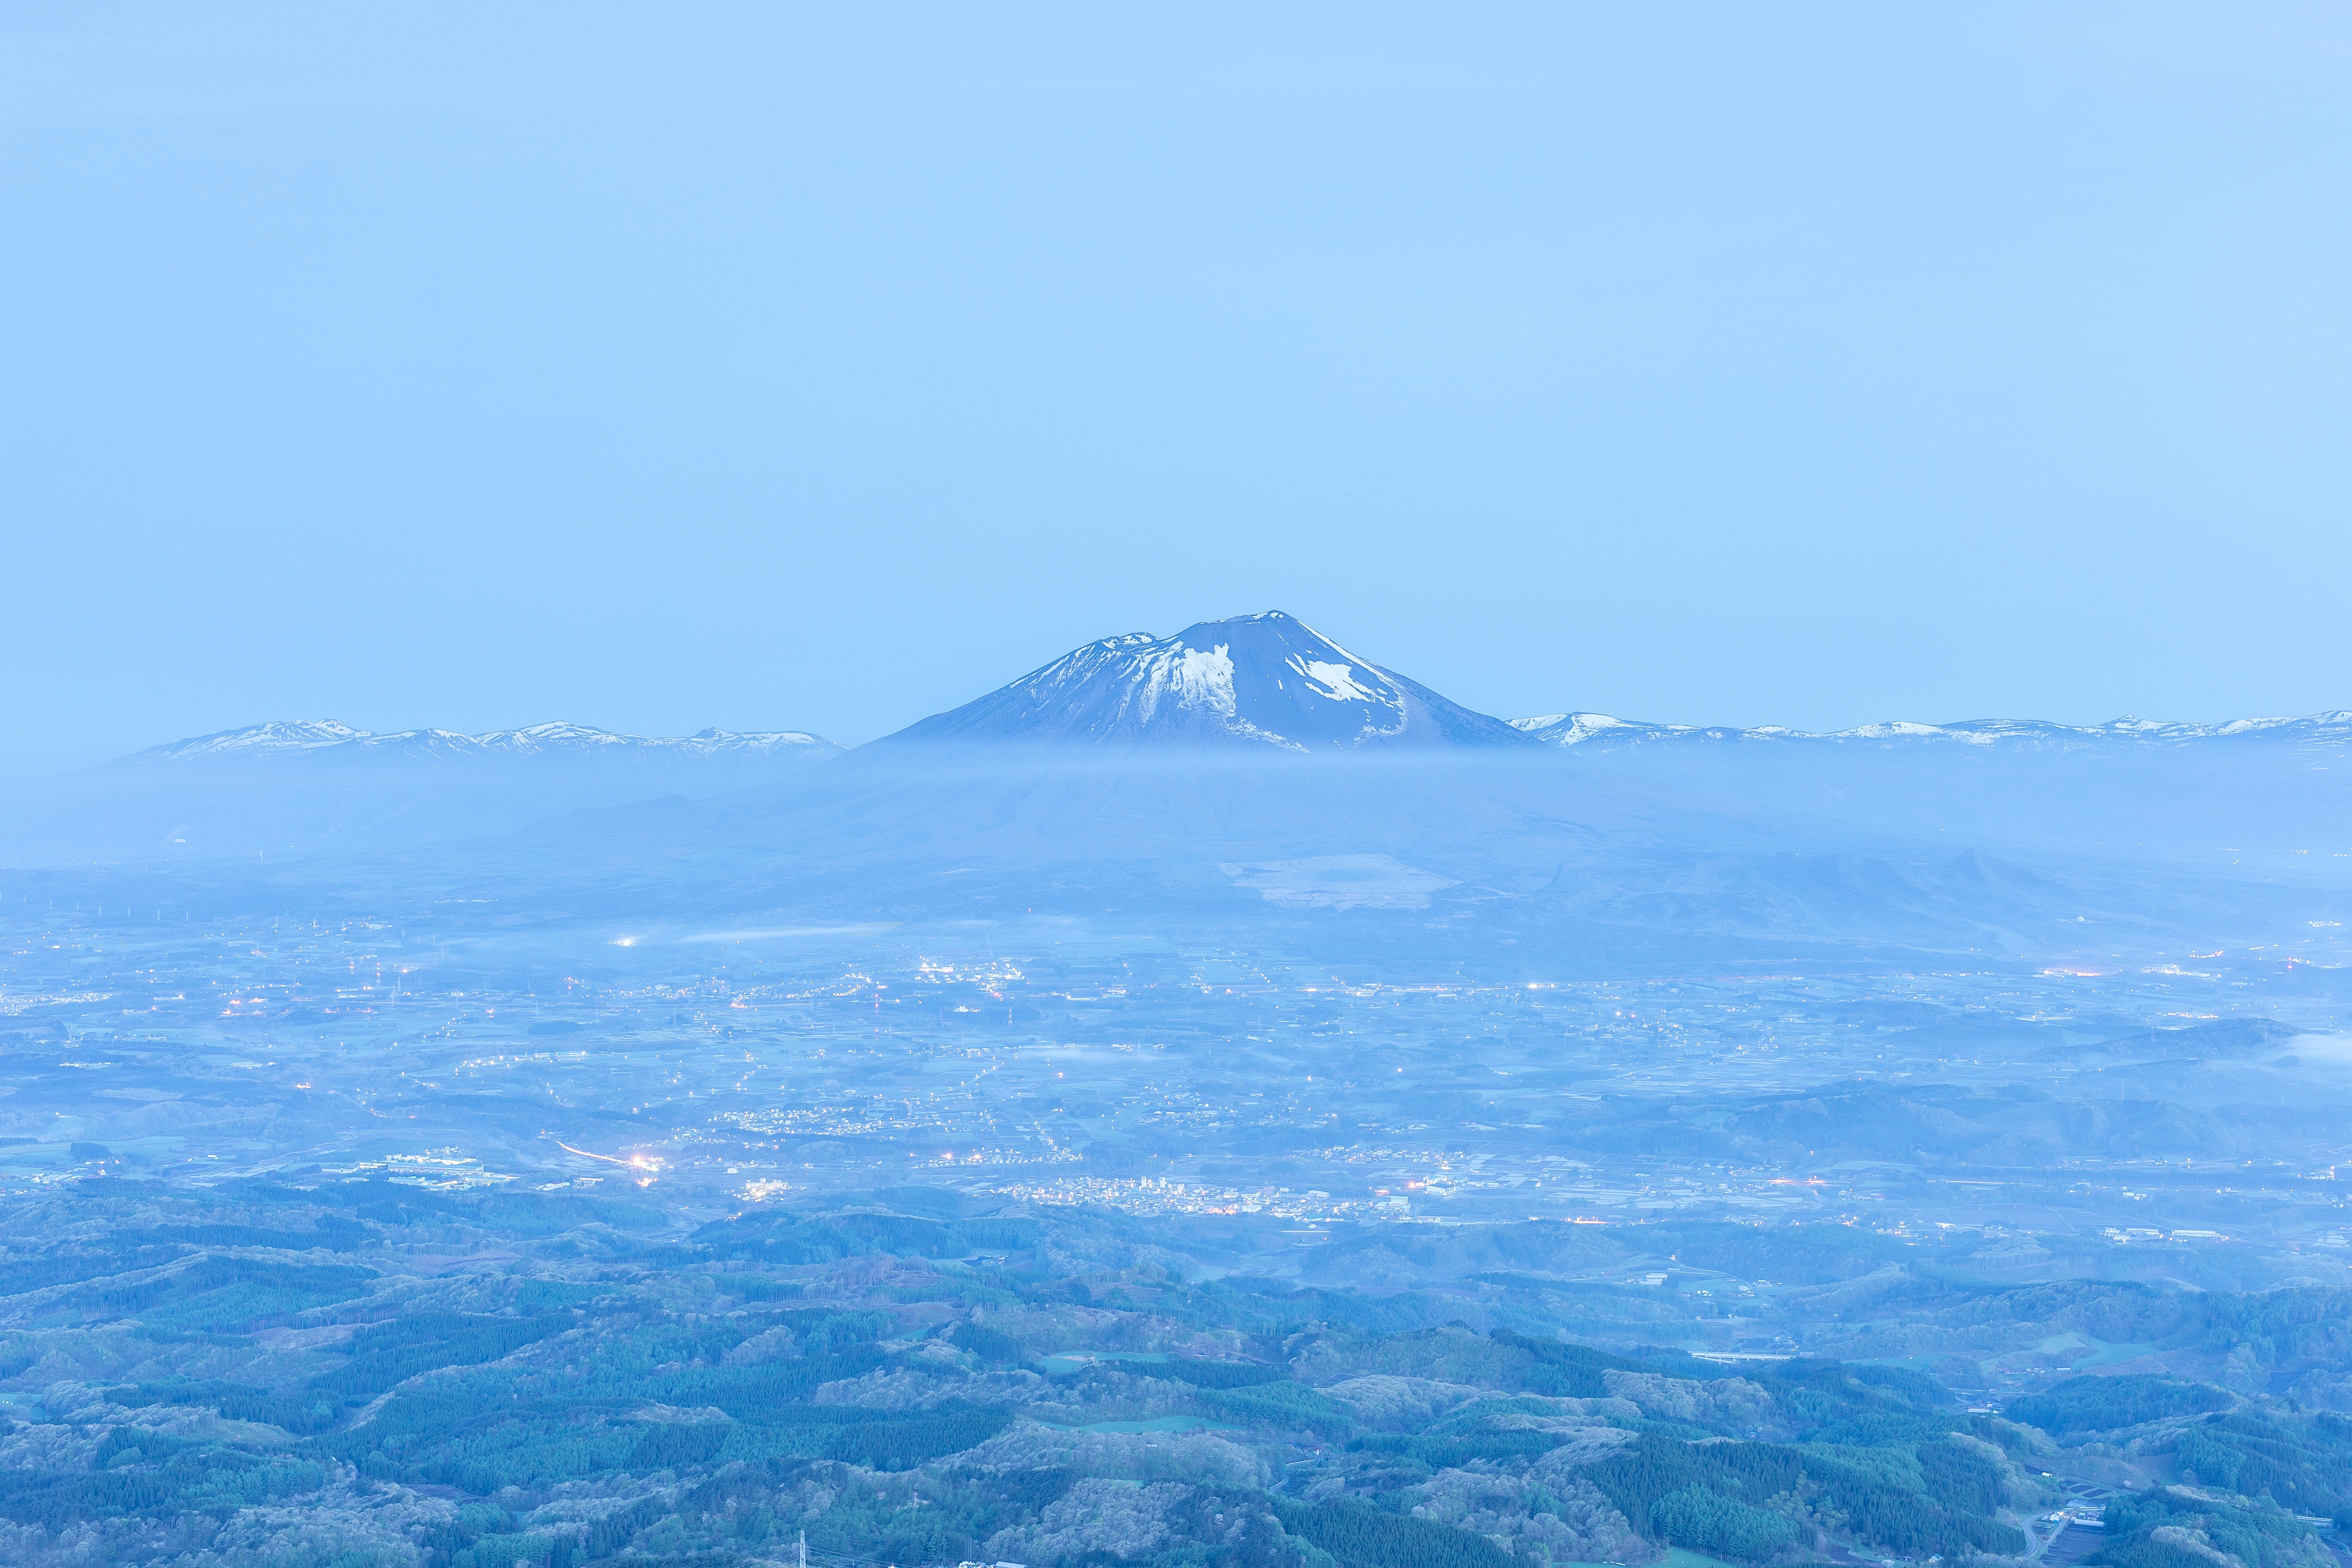
horizon, mountain, light, cloud, sky, fog, mountain range, arctic, mountain climbing, japan, plateau, night view, iwate, tundra, landform, stratovolcano, arctic ocean, early morning, before sunrise, night hike, morning fog, geographical feature, atmosphere of earth, mountainous landforms, volcanic landform